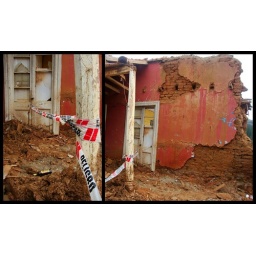
Can we pretend that airplanes in the night sky are like shooting stars...